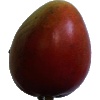
Label: Mango Red 1